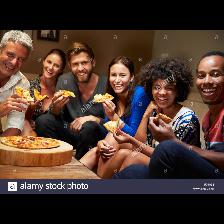
Label: Human